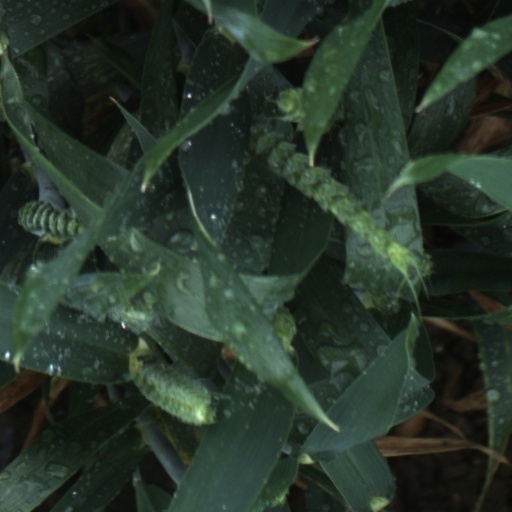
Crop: wheat